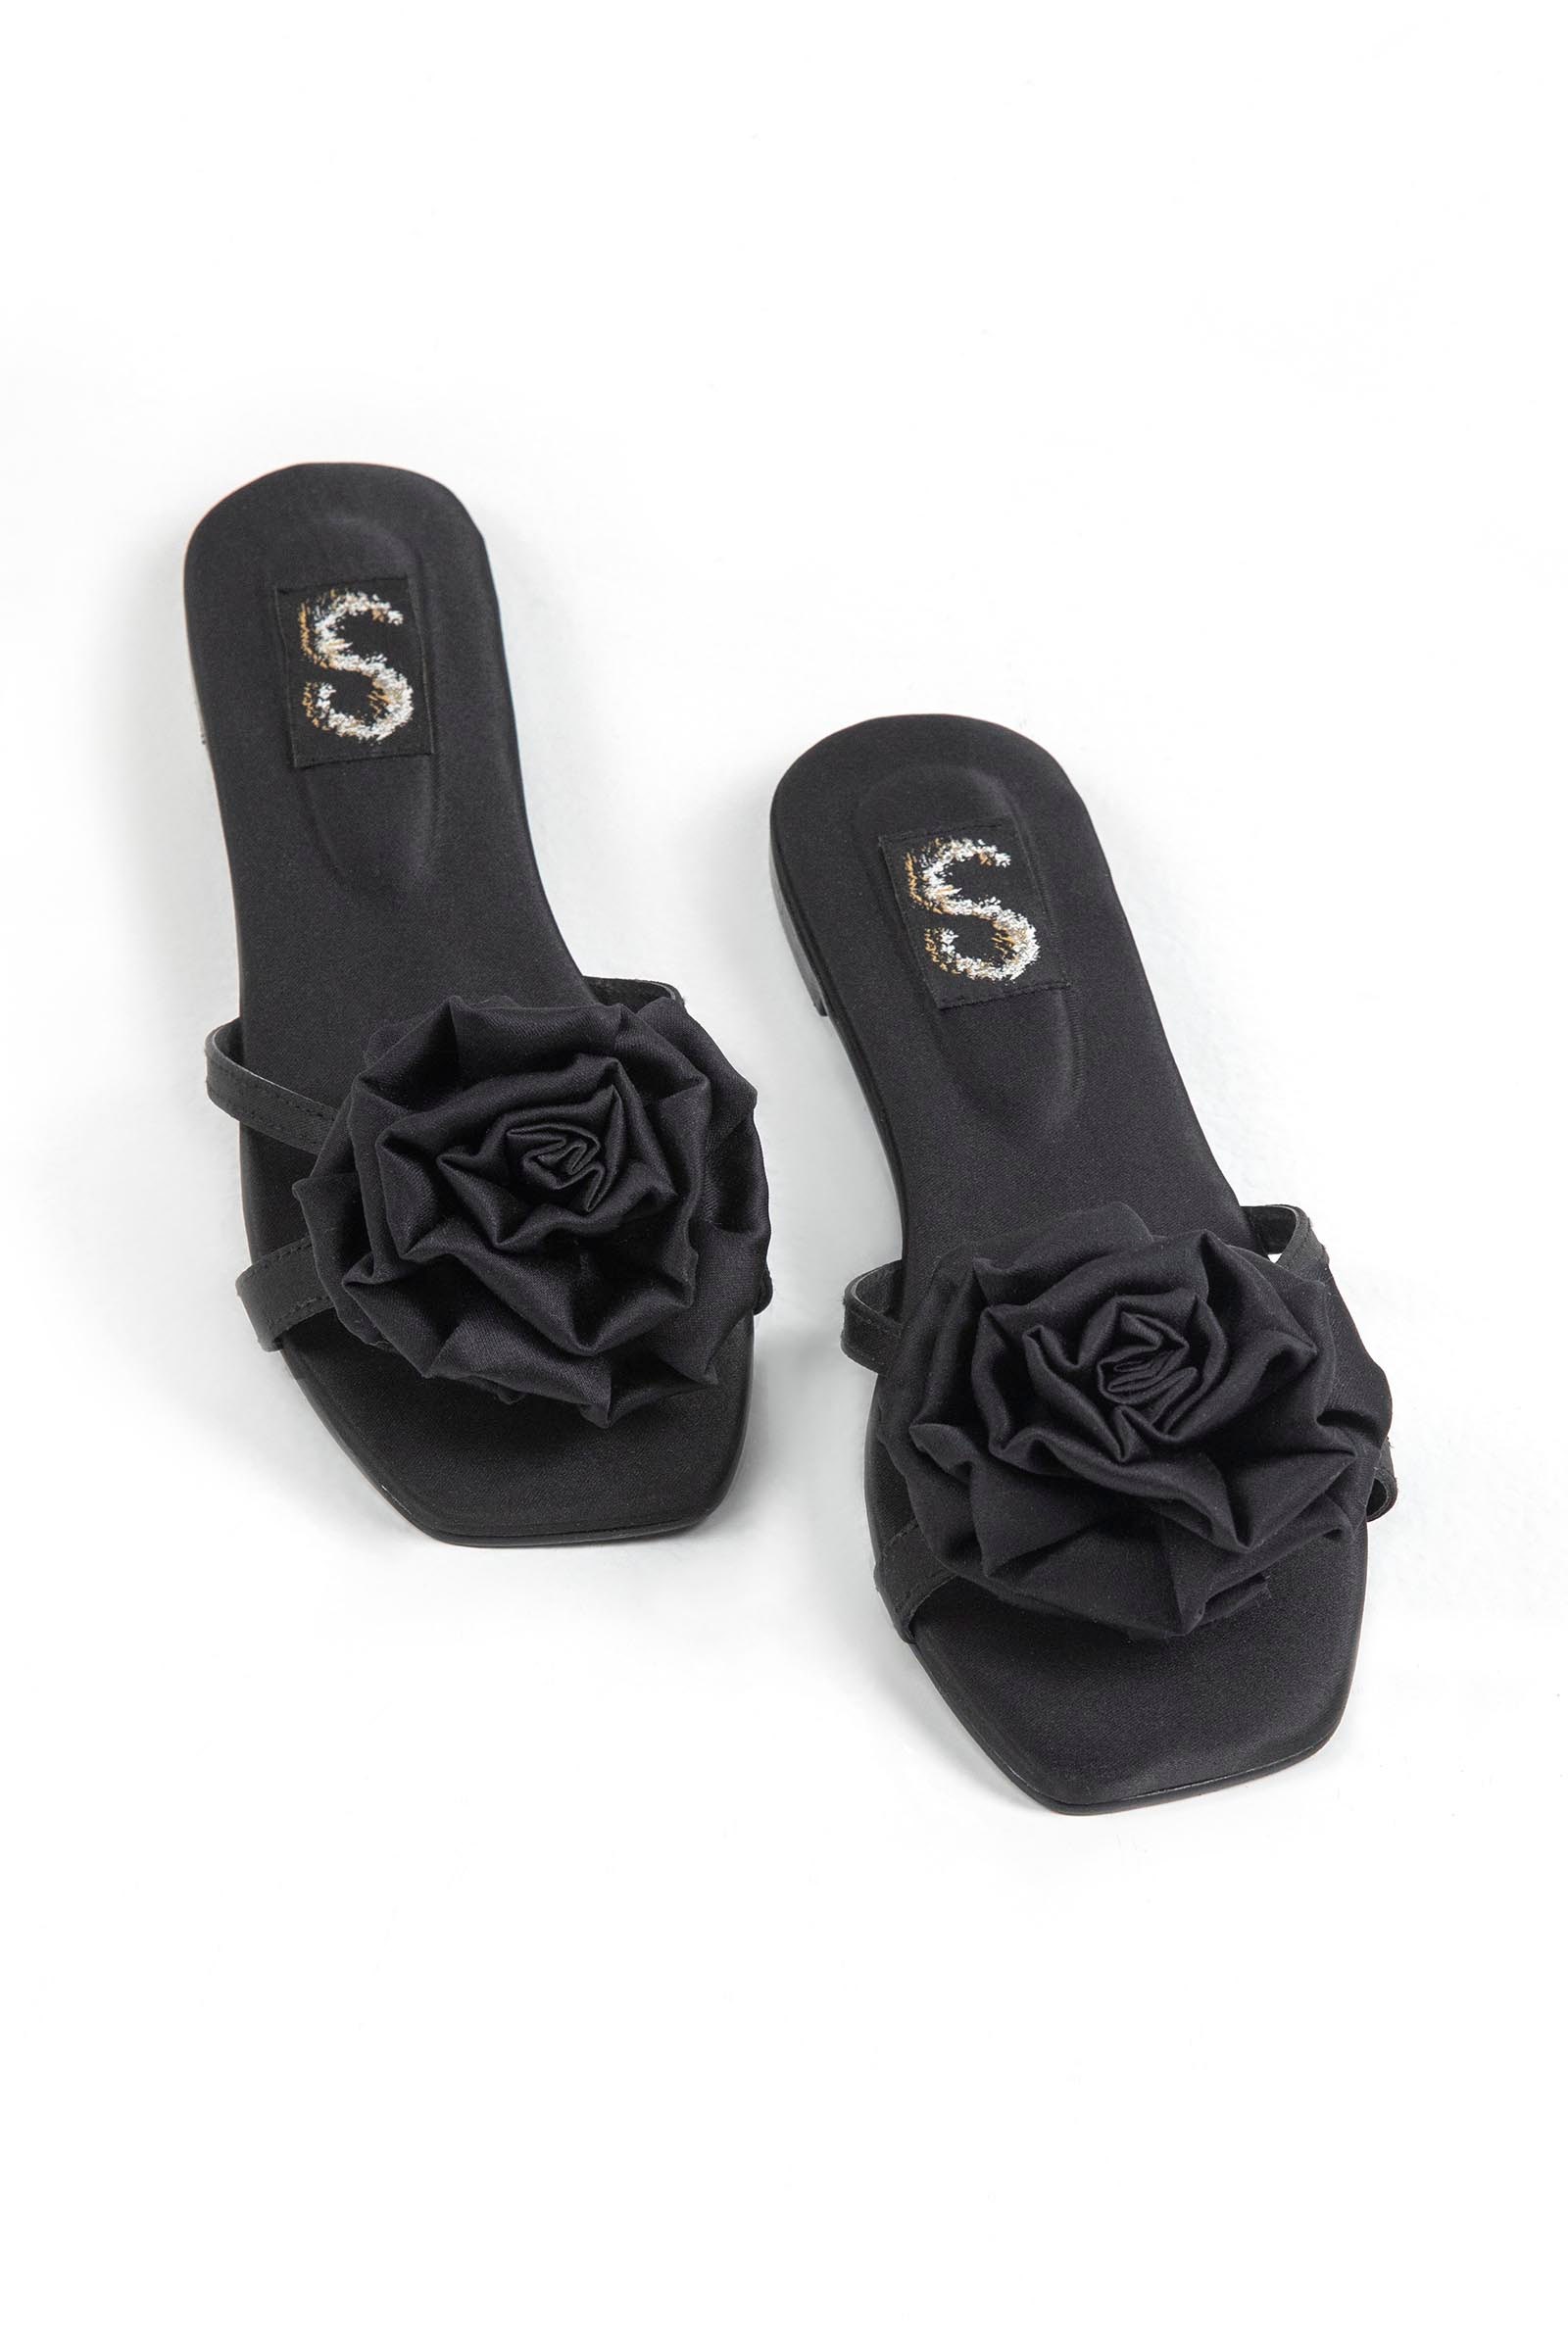
black rose slide sandal